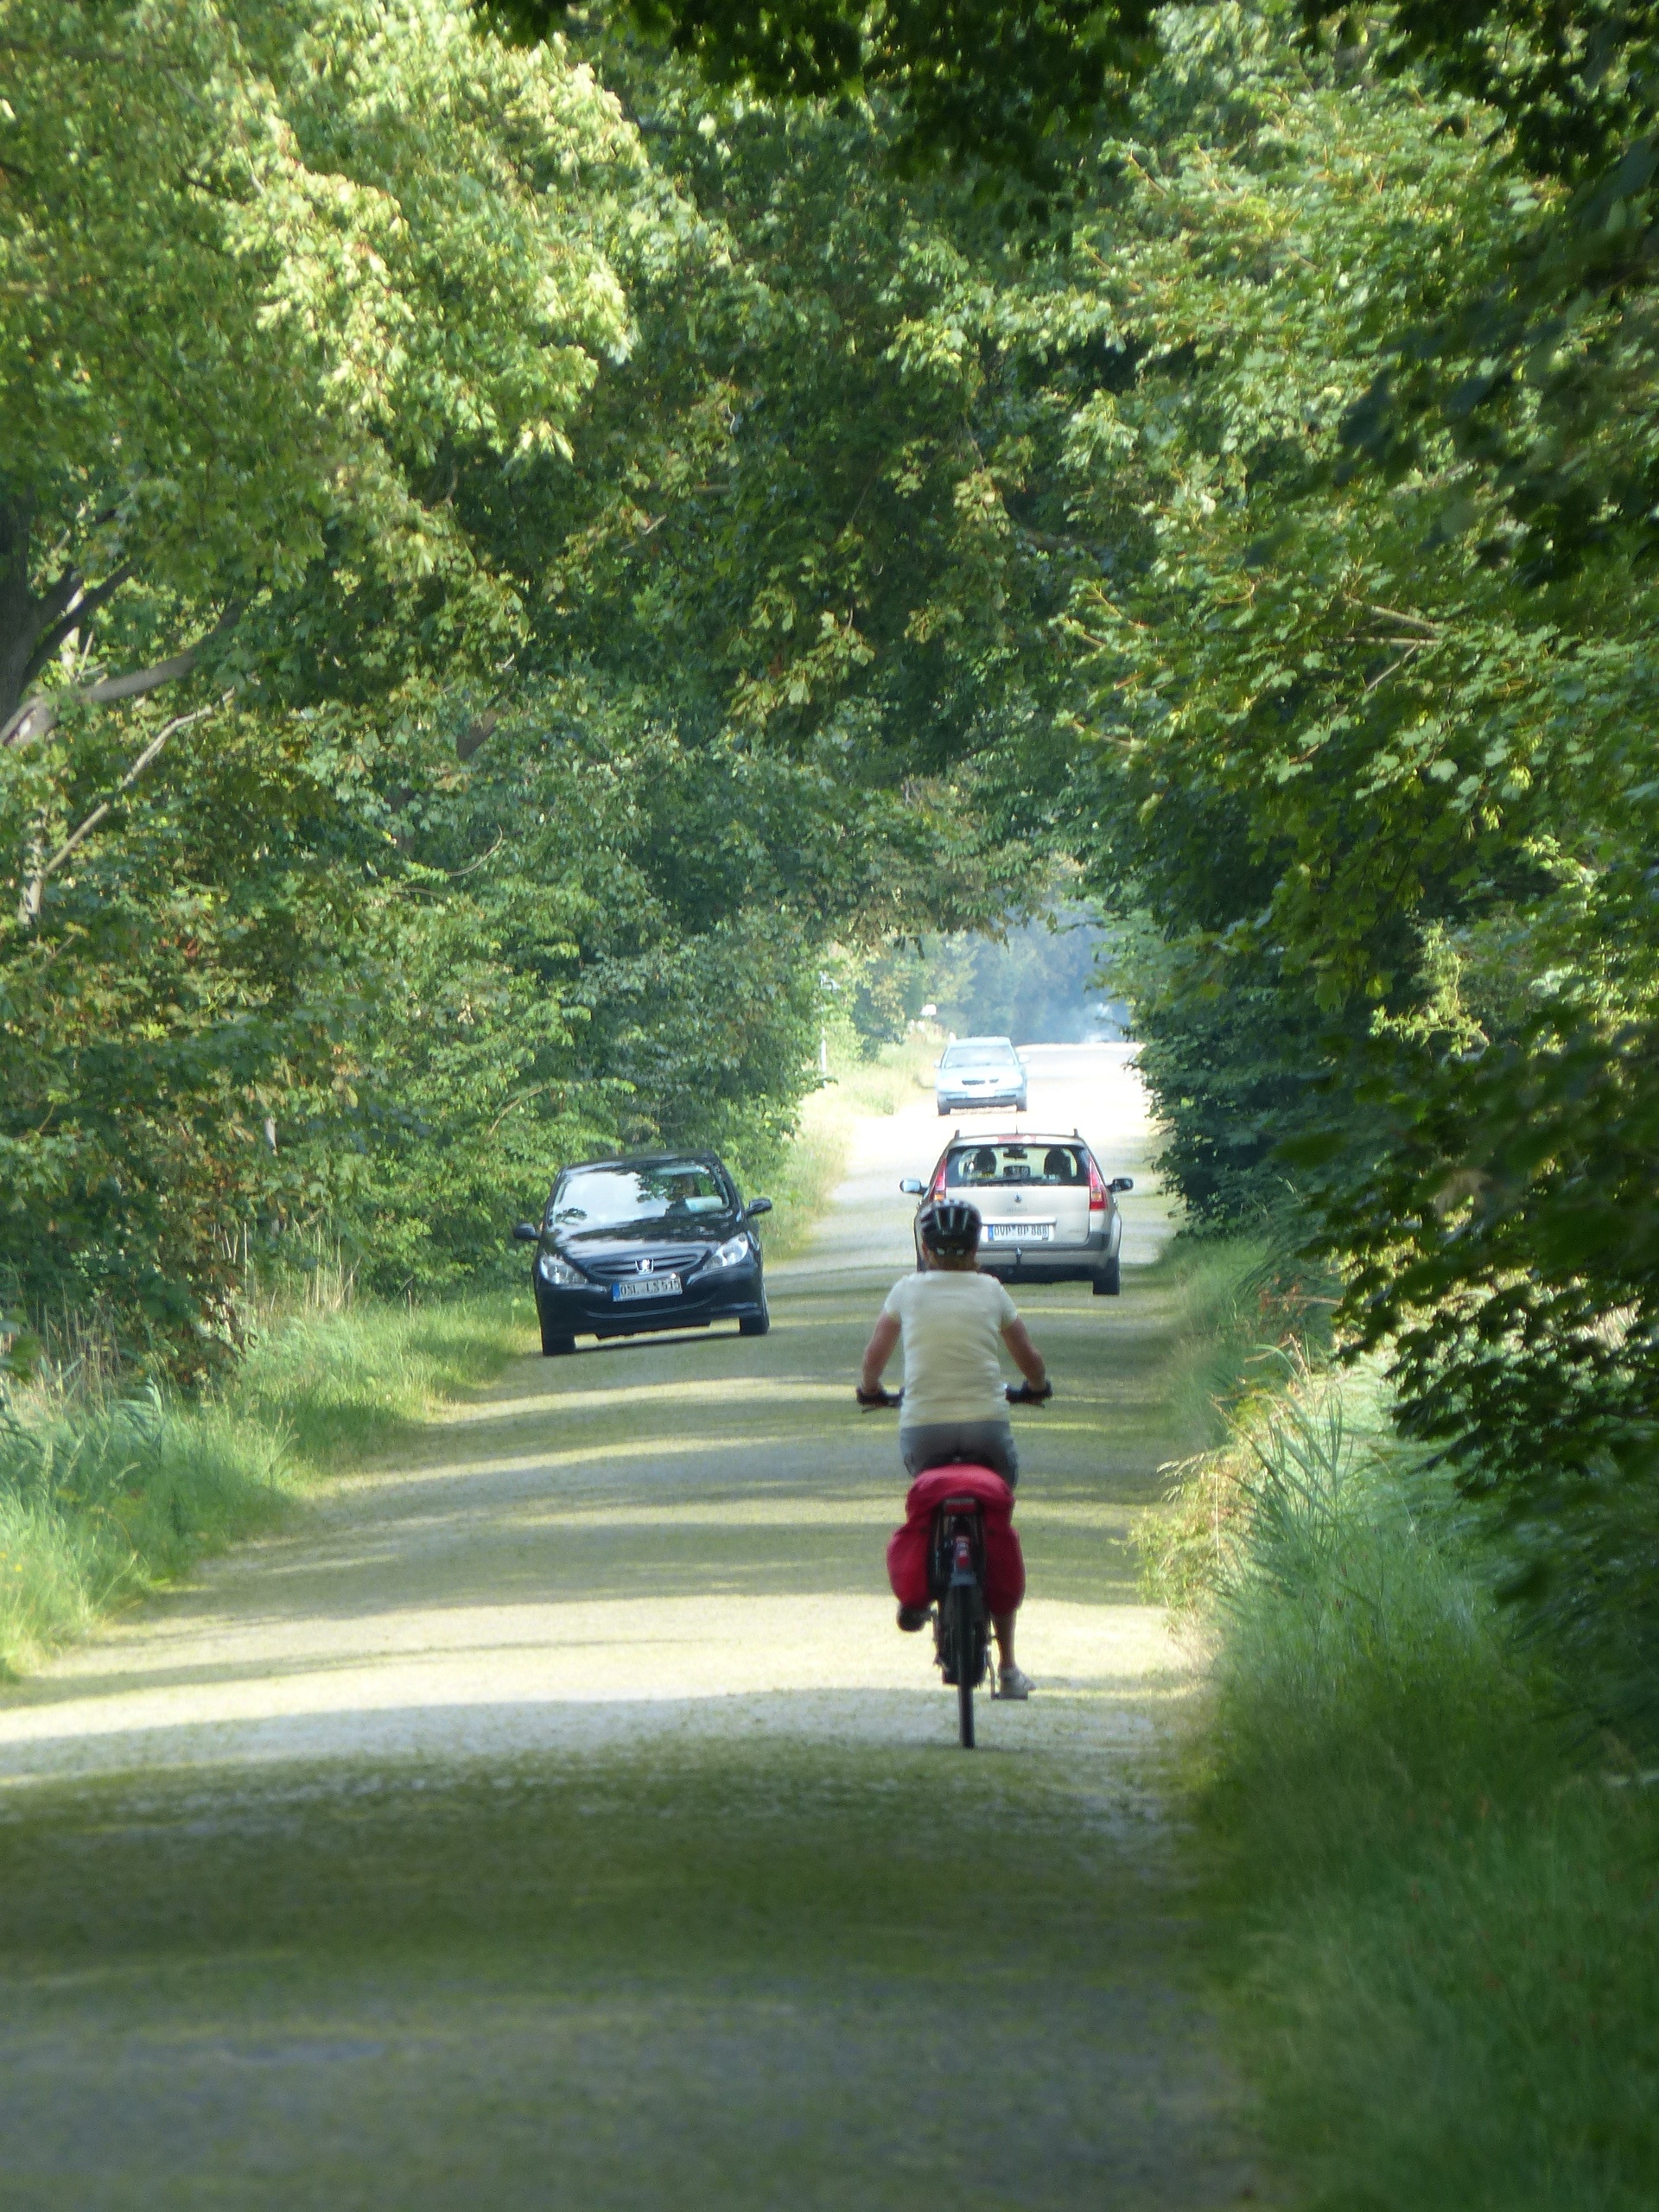
tree, road, traffic, driving, vehicle, cycle, road trip, cycling, avenue, cyclists, east germany, outdoor recreation